Tiberius Julius Celsus Polemaeanus

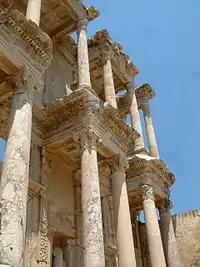
The Library of Celsus, which was founded by Celsus and completed by his son Tiberius Julius Aquila; the father is buried in a crypt beneath the library, in a decorated marble sarcophagus.

Tiberius Julius Celsus Polemaeanus was born around 45 CE to a family of Ancient Greek origin, in either Ephesus or Sardis. His ancestors were Romanized Greeks native of Sardis or Ephesus who belonged to a family of priests of Rome, and were originally from Sardis in Asia Minor. They had been granted Roman citizenship, and some of them held official positions in the service of the Roman Empire.